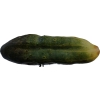
Label: cucumber